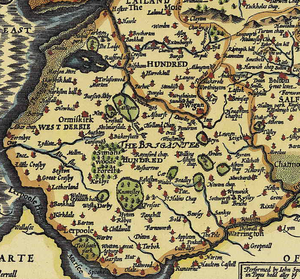
Le hundred de West Derby est une ancienne division du comté historique du Lancashire.